The Berrys

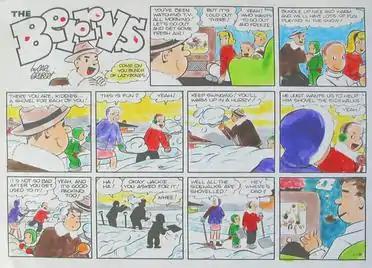
Color guide for "The Berrys" (January 13, 1963)

The Berrys was a family comic strip drawn by Carl Grubert and distributed by Field Newspaper Syndicate. It ran from October 30, 1942, until December 28, 1974.